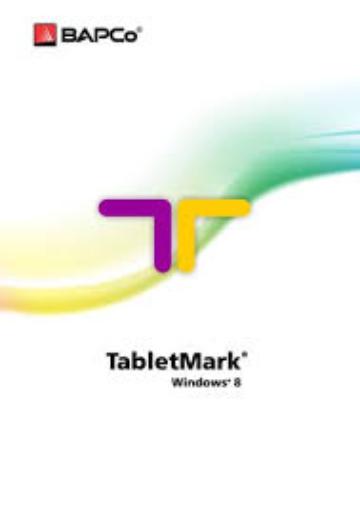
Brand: Bapco
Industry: Others